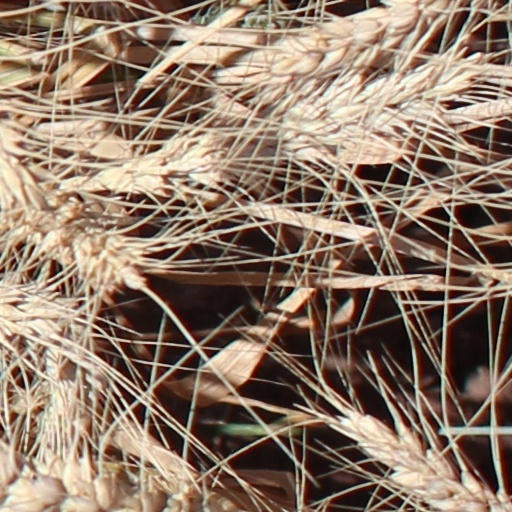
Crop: wheat